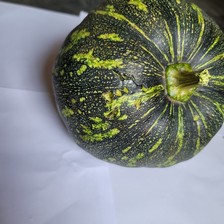
Label: others